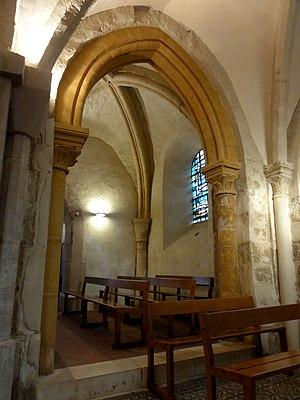
Vue sur le croisillon nord depuis la chapelle nord.
L'église Saint-Pierre-aux-Liens est une église catholique située à Osny, en France. Elle possède un transept provenant d'une première église romane de la fin du XIᵉ siècle, avec un croisillon nord toujours inchangé hormis la voûte, un chœur du début du XIIIᵉ siècle, encore dans le style gothique primitif, et un clocher gothique contemporain du chœur. La nef et les bas-côtés ont été construits à neuf à la fin du XIXᵉ siècle seulement, en imitant le modèle du XIIIᵉ siècle jamais correctement réparé depuis la guerre de Cent Ans. Dans son ensemble, l'église Saint-Pierre ne présente pas de particularités architecturales qui lui sont spécifiques, mais les parties anciennes sont toutefois d'un intérêt archéologique certain. Le clocher et le chœur sont inscrits monuments historiques depuis respectivement 1926 et 1948 ; le transept n'est pas encore protégé bien qu'étant la partie la plus ancienne. À la suite d'un incendie criminel, les parties orientales de l'église ont été restaurées en 2008. L'église Saint-Pierre-aux-Liens reste toujours le centre de la vie paroissiale d'Osny, et les messes dominicales y sont célébrées le samedi soir et le dimanche matin.